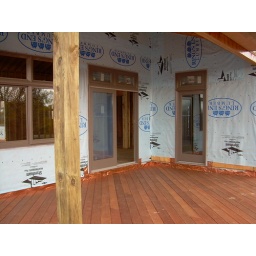
11/04/07front corner of deck on kitchen side (see LR windows and door on left, kitchen door in right)